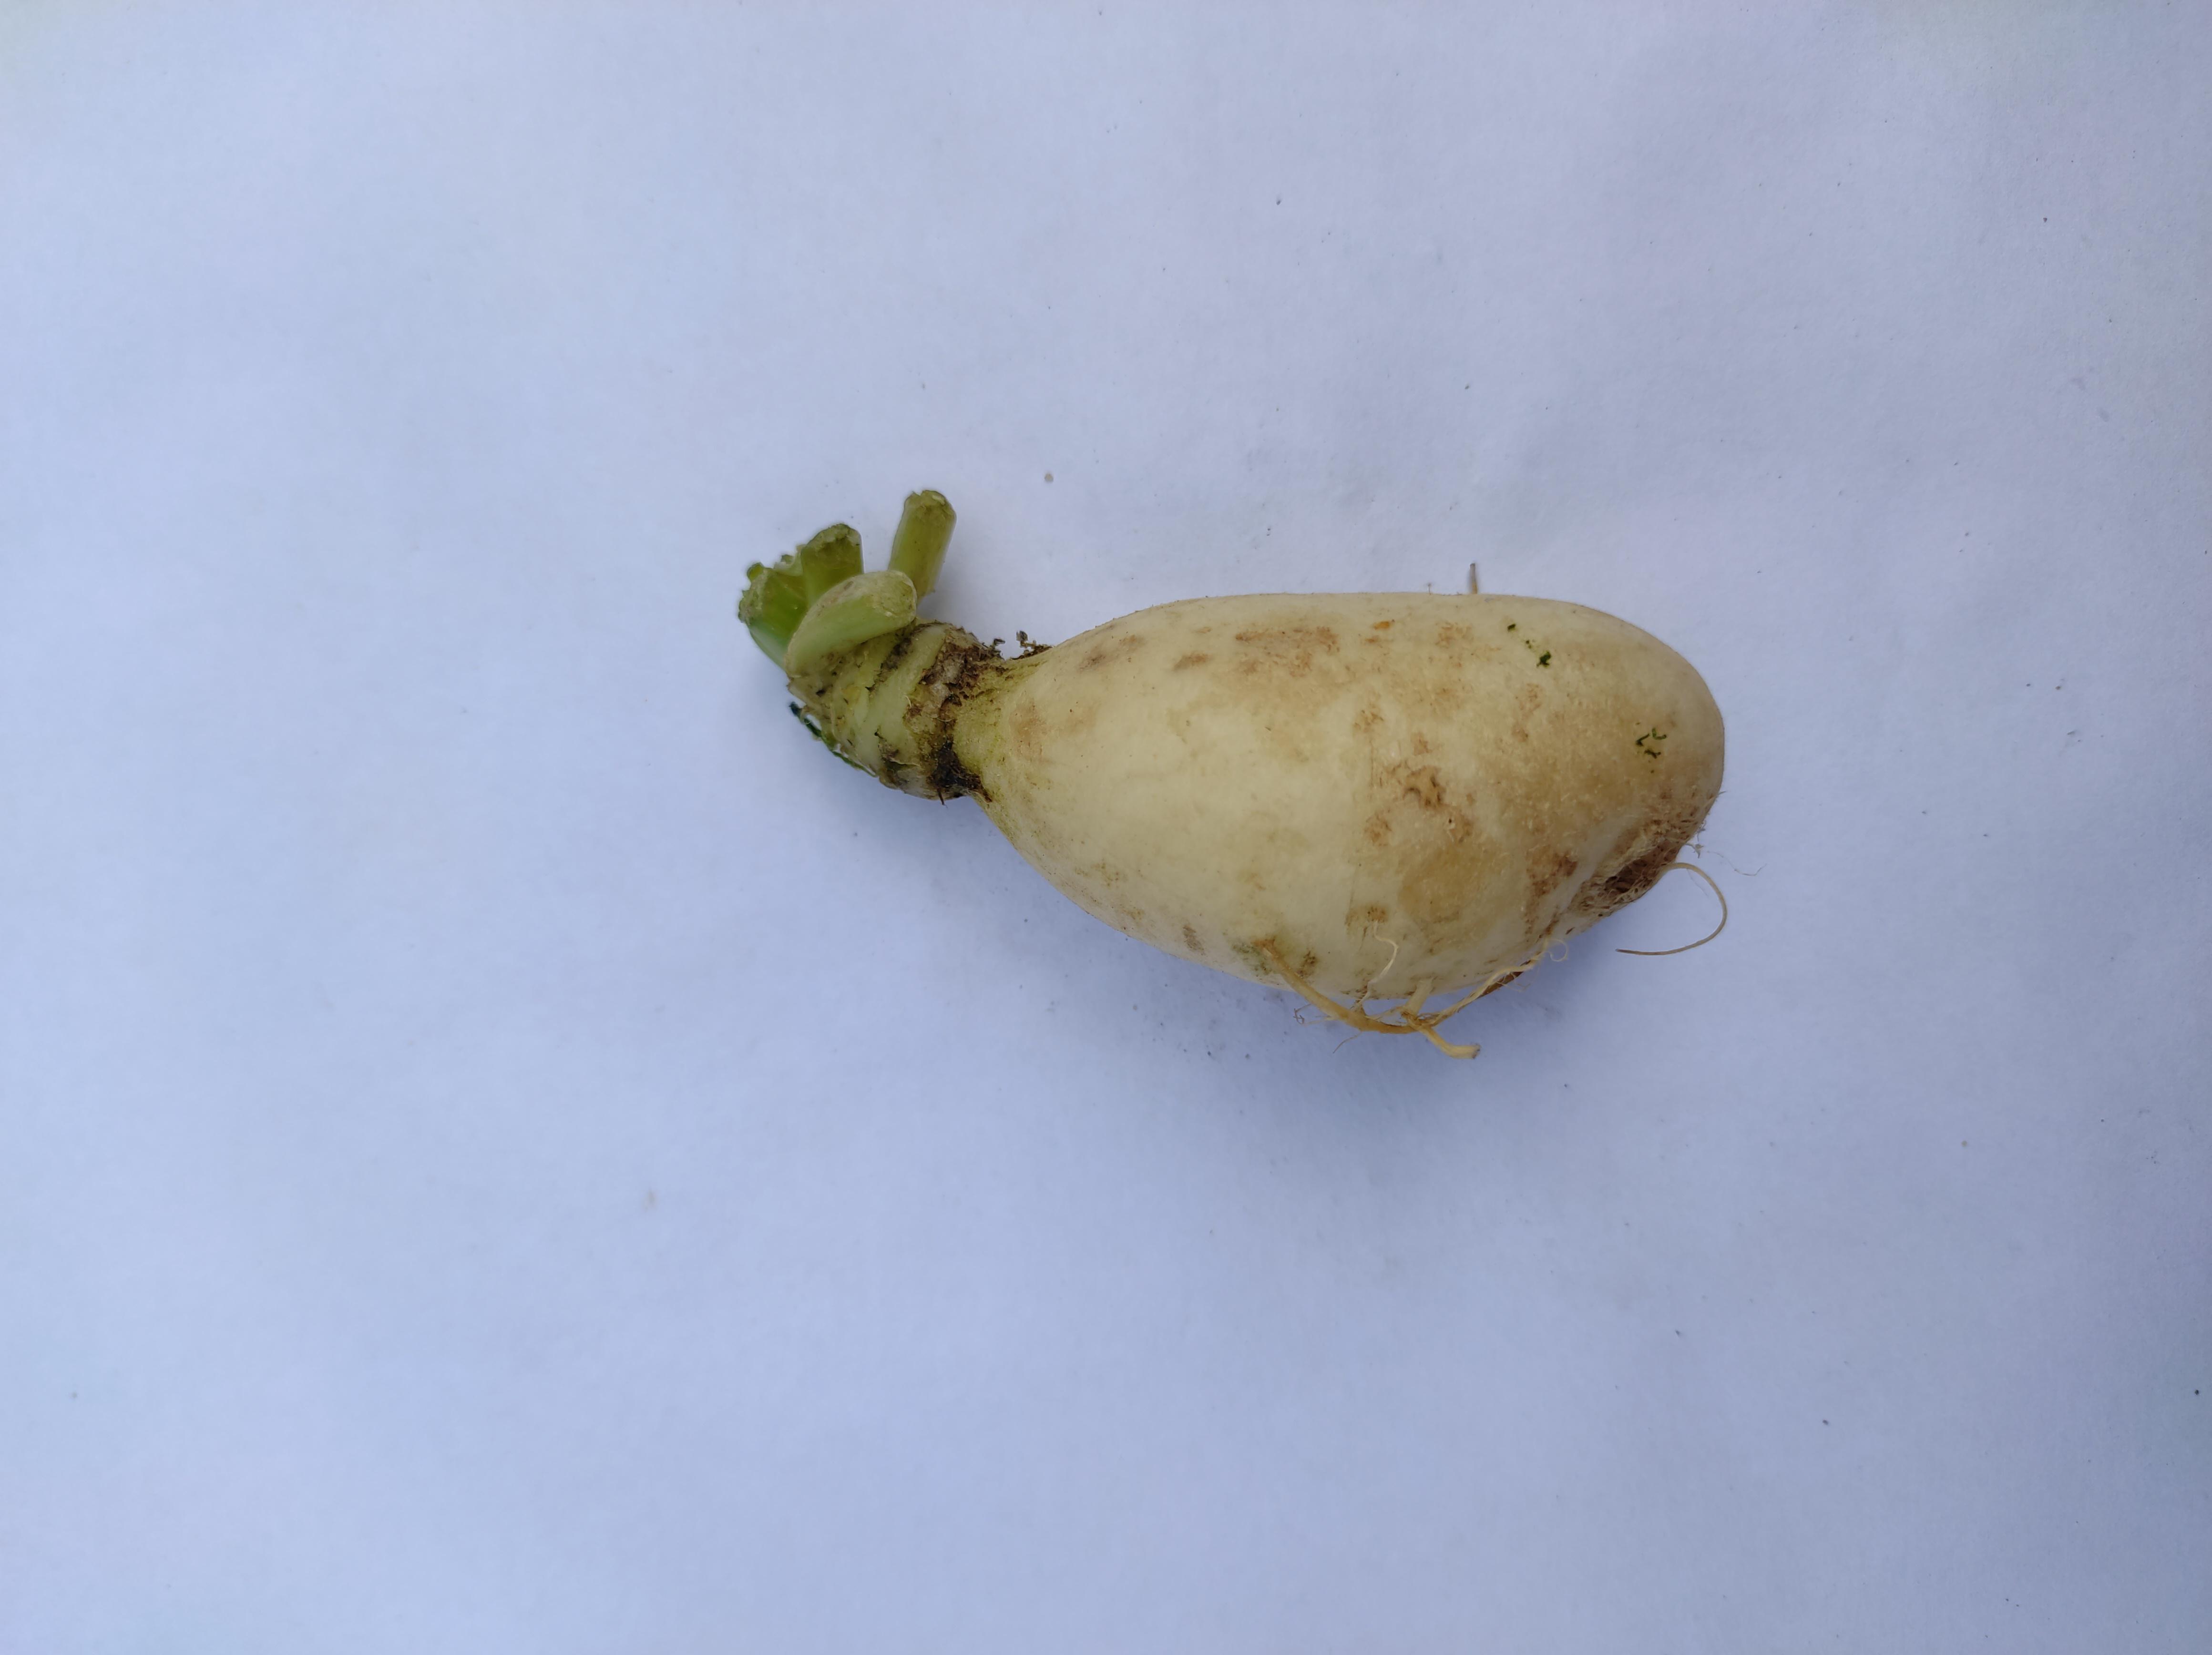
Label: Radish